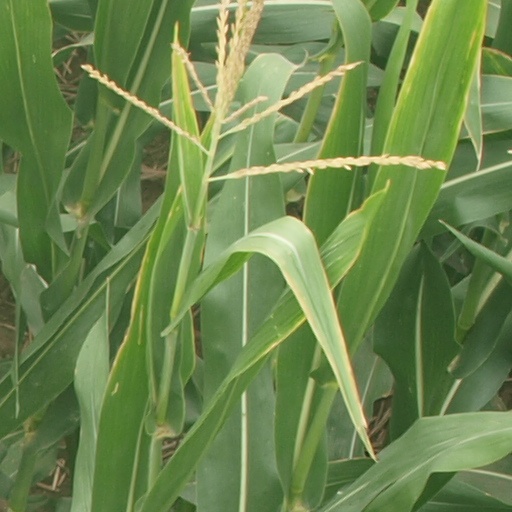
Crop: maize; corn